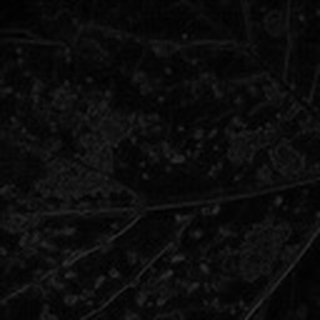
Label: cotton_aphids